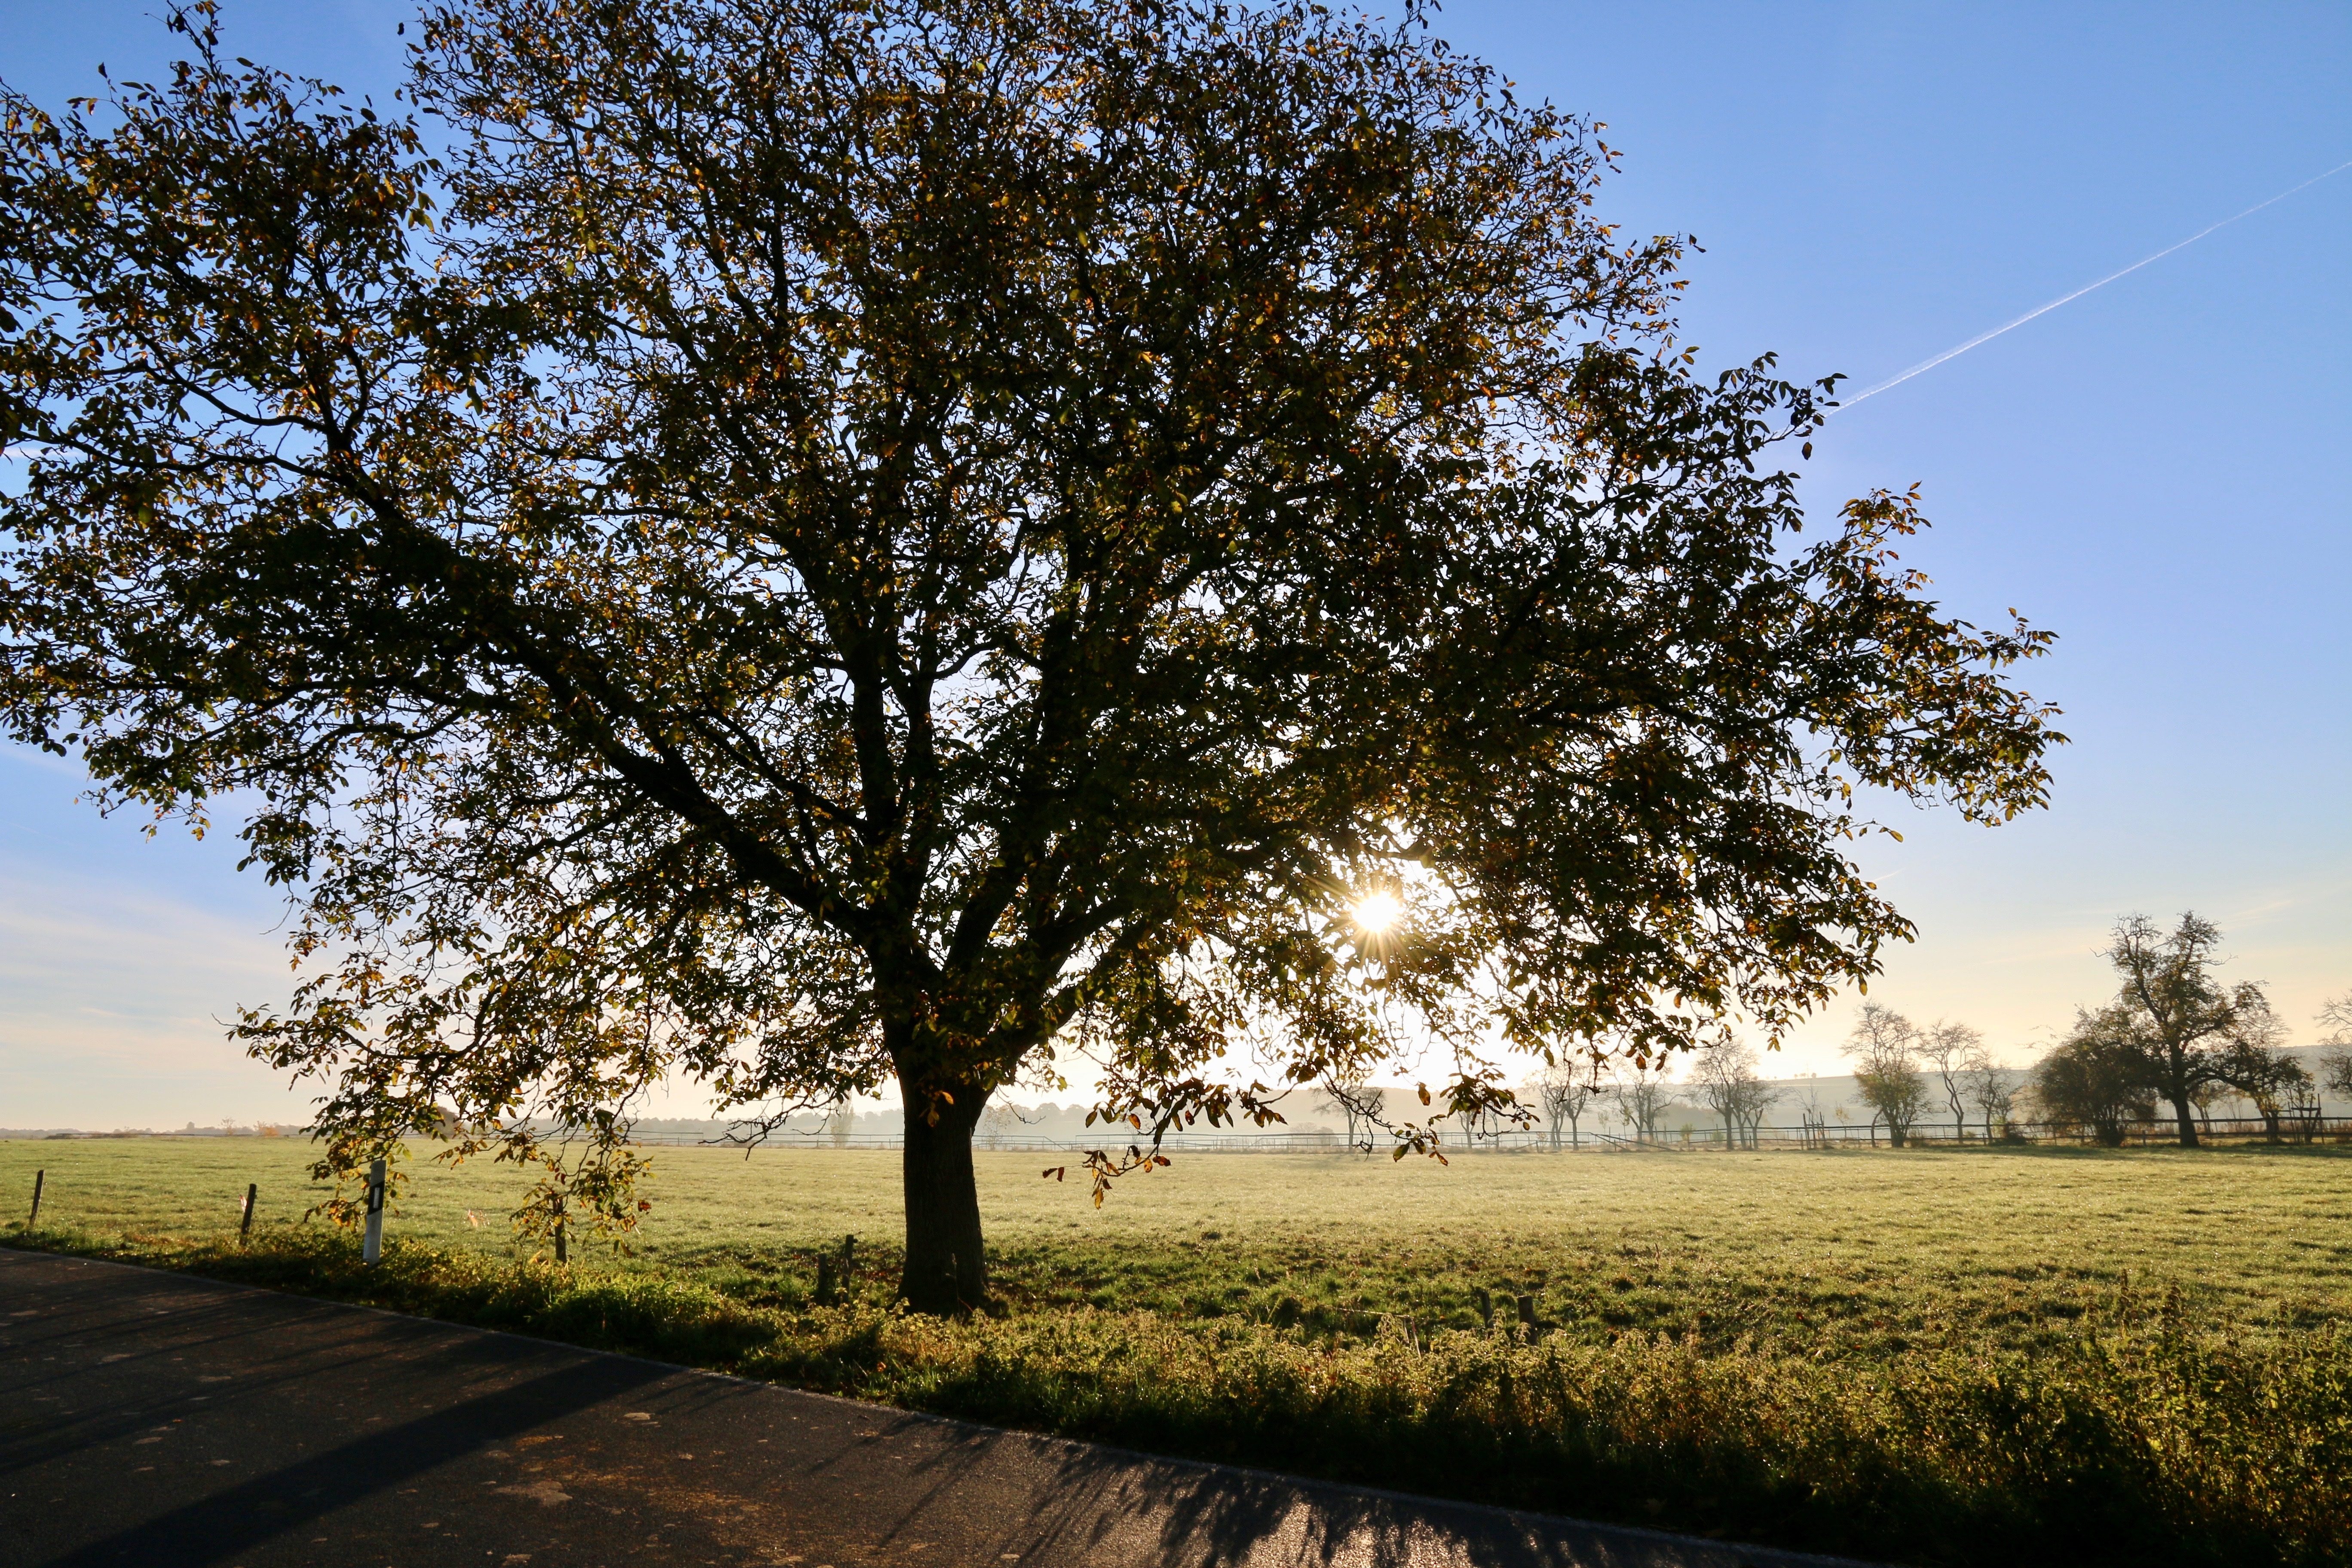
landscape, tree, nature, grass, branch, light, plant, sky, sun, field, meadow, sunlight, morning, leaf, fall, flower, autumn, savanna, camp, oak, the sun, rural area, woody plant